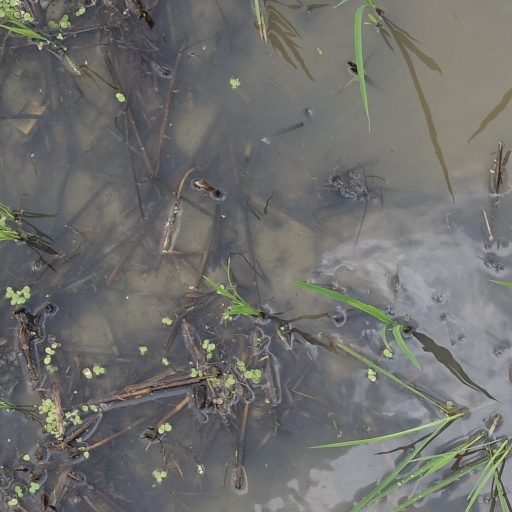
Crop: rice